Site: brandenburg
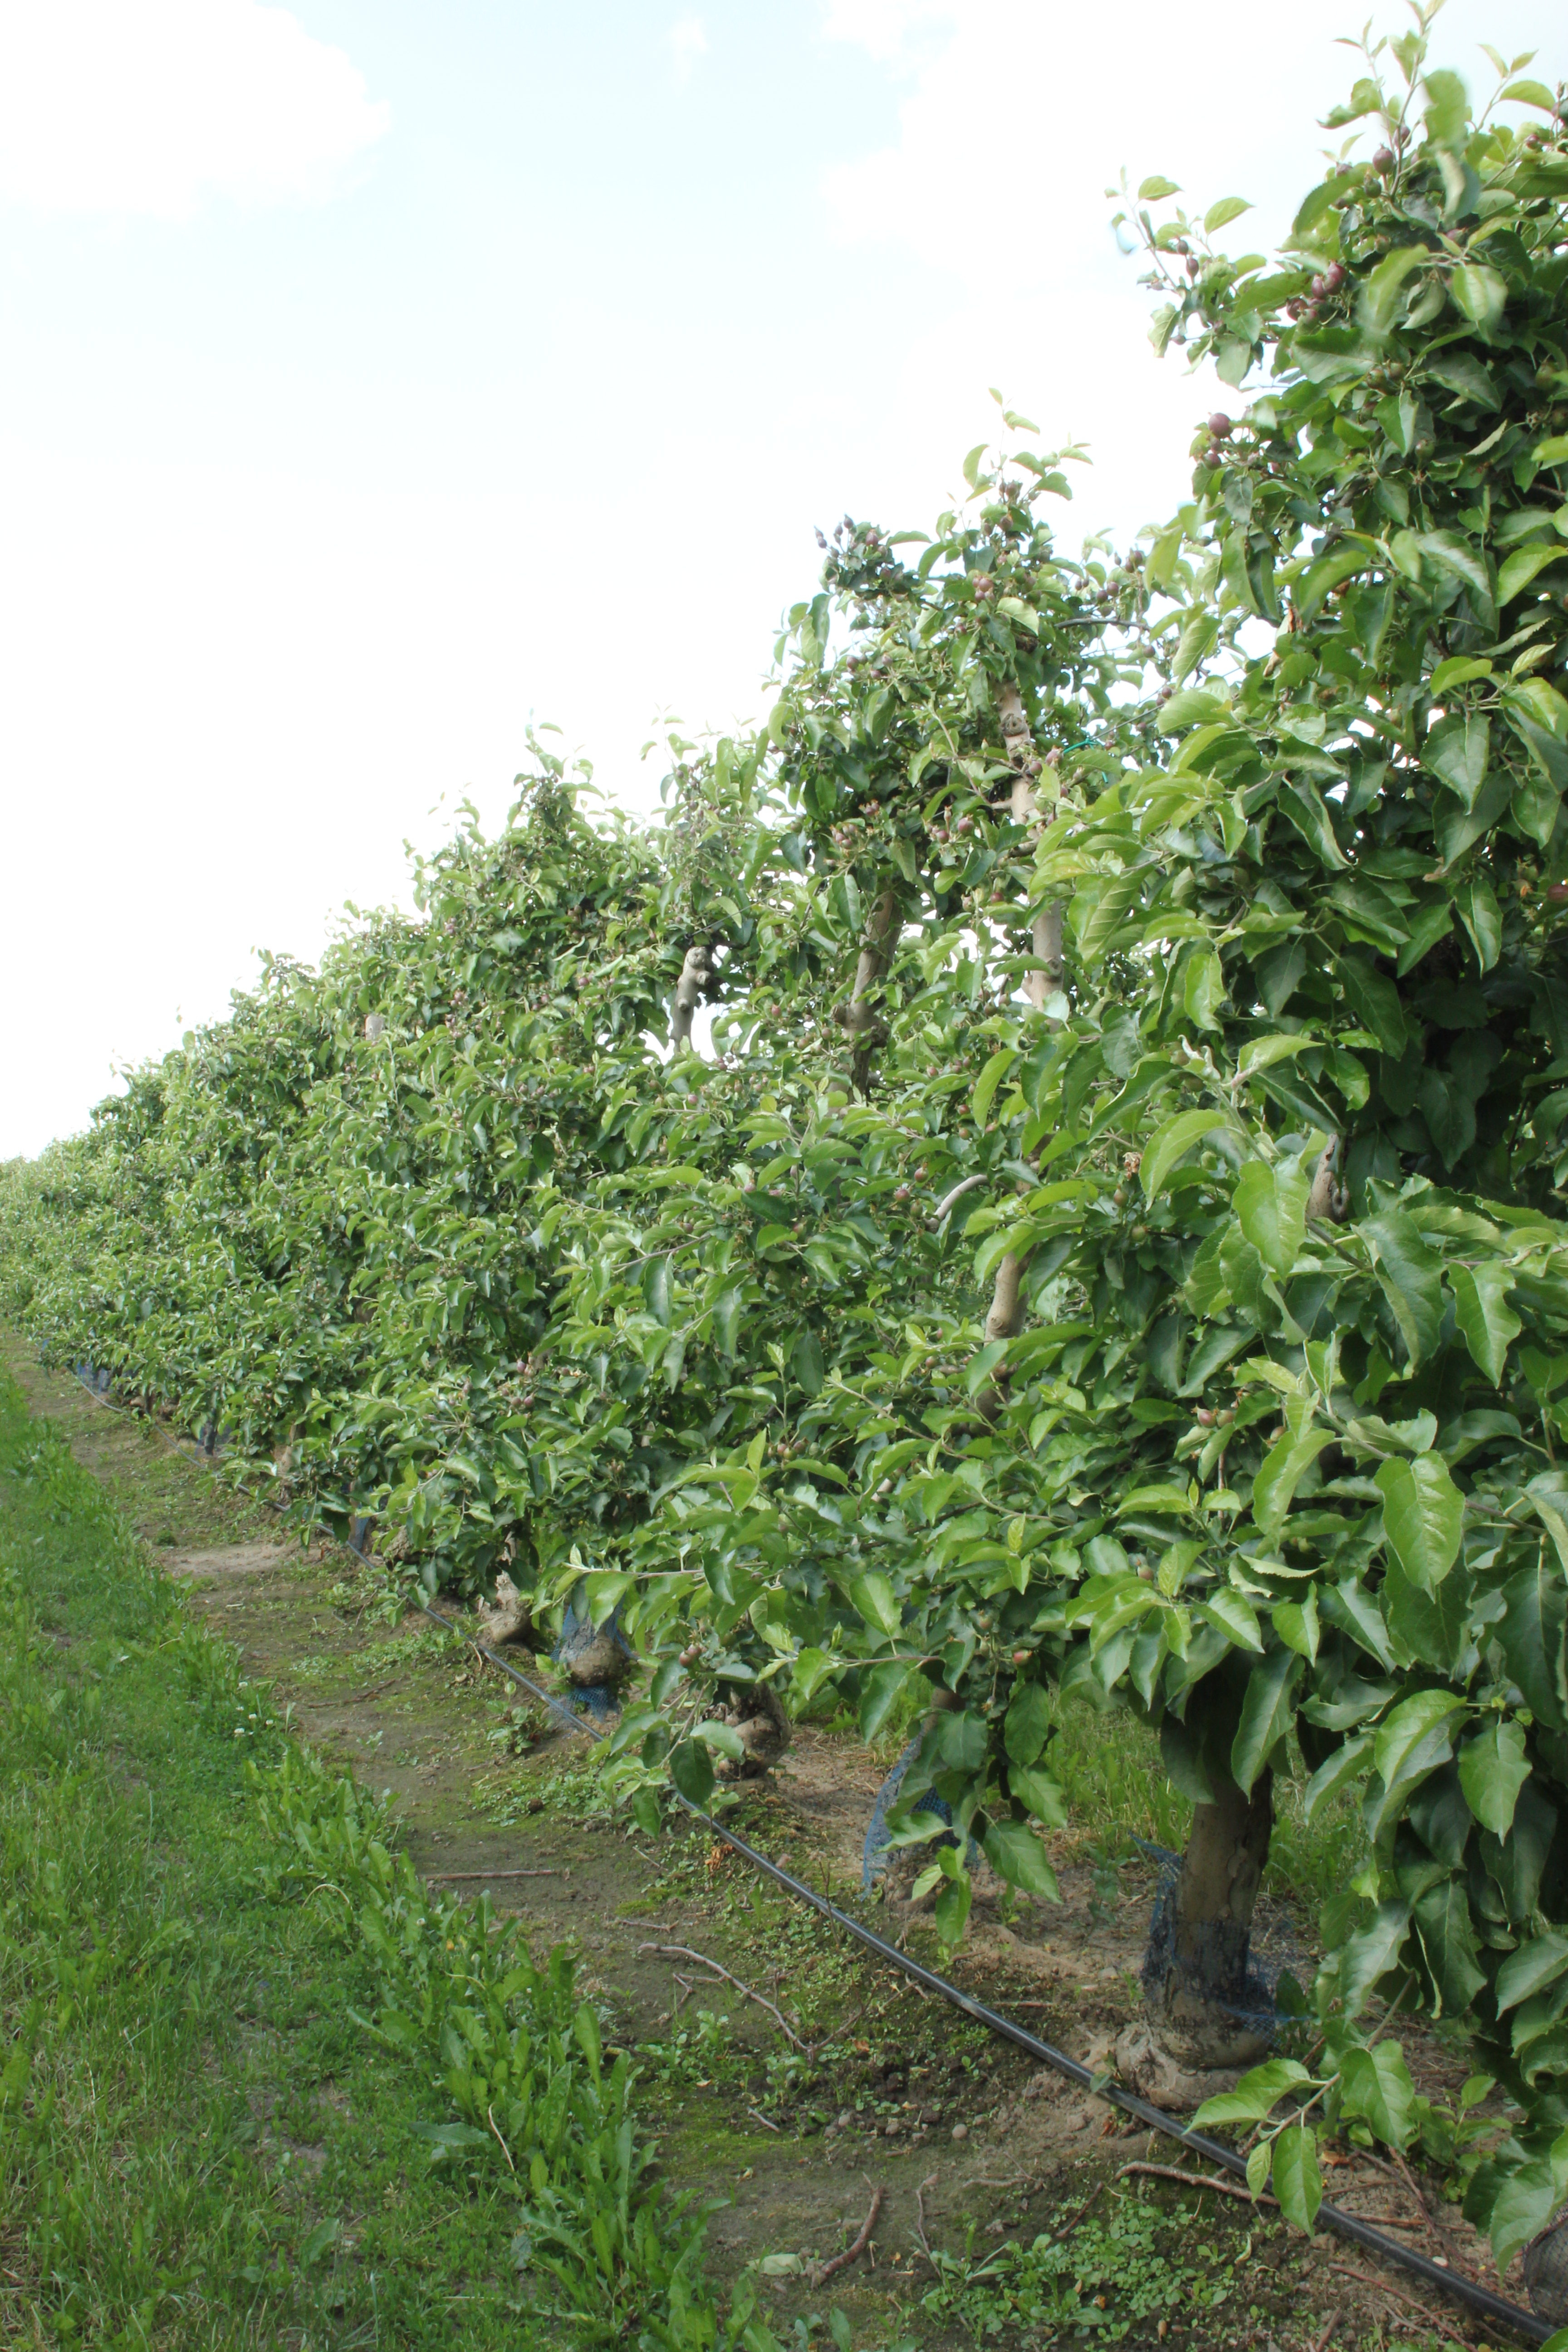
Growth stage (BBCH 72): Development of fruit